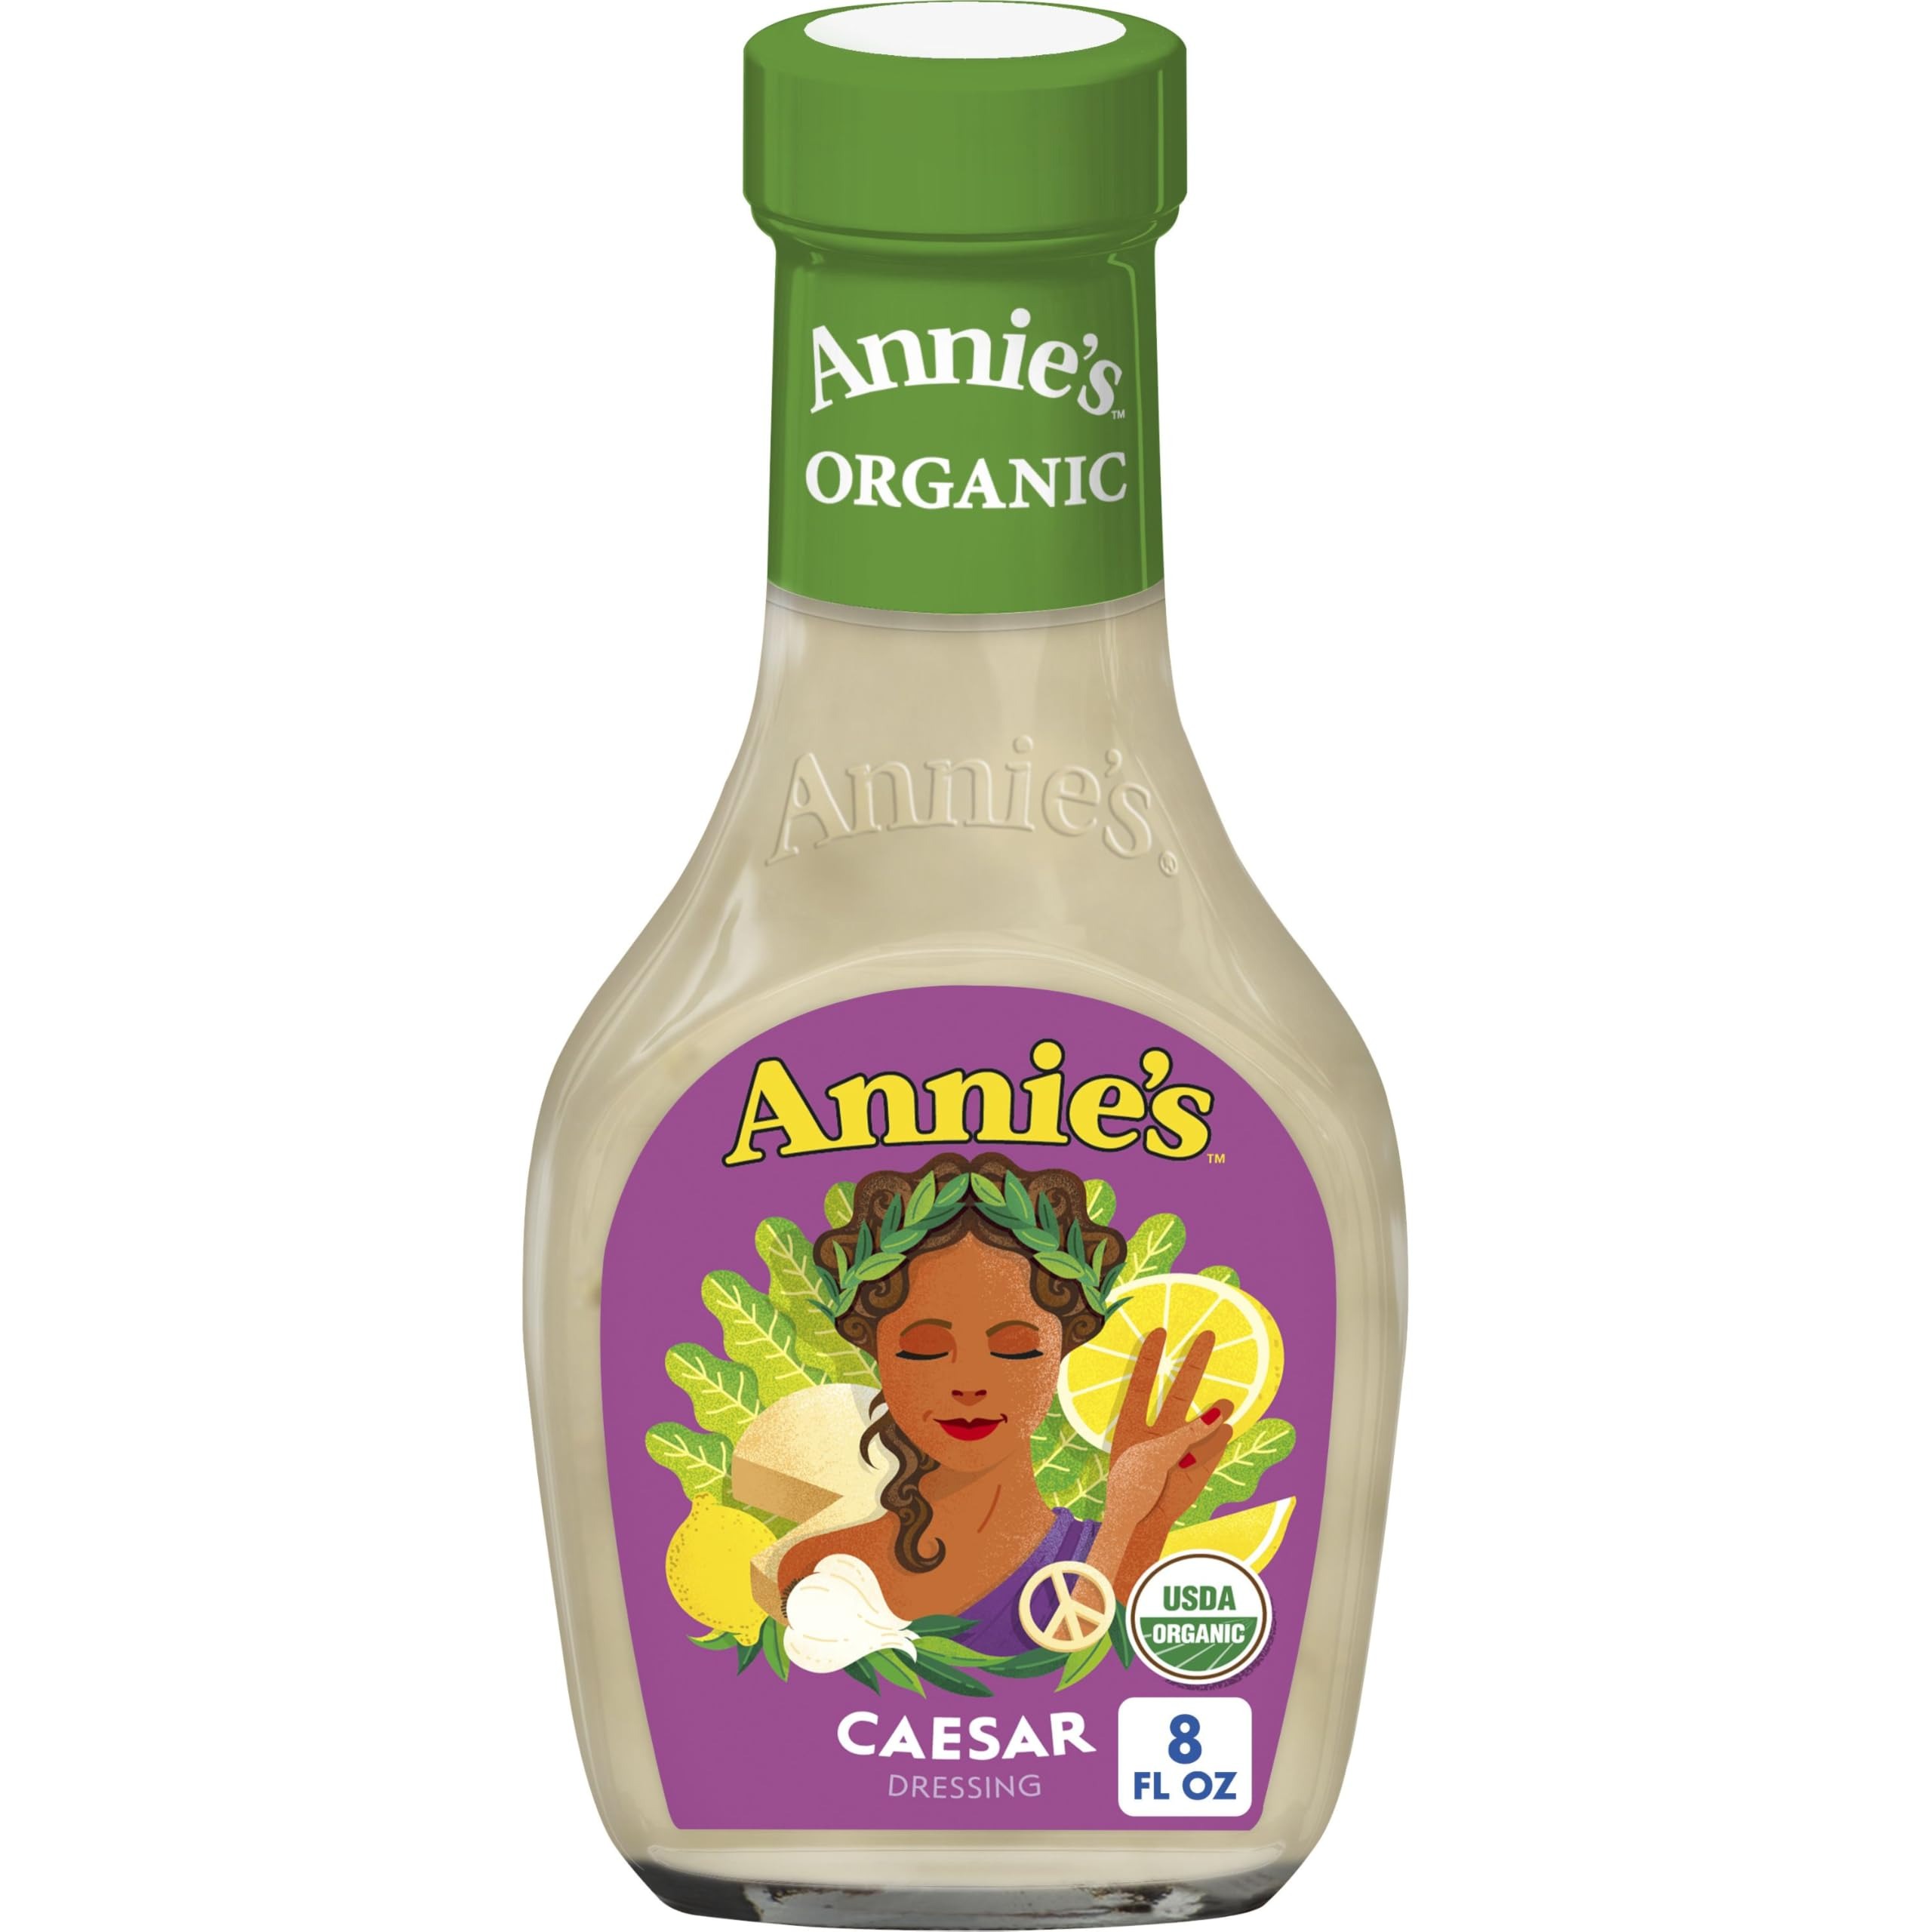
Item Name: Annie's Organic Caesar Salad Dressing, Non-GMO, 8 fl oz
Bullet Point 1: PANTRY STAPLE: Keep in the pantry for when you need a tasty salad topping; Crafted with expeller pressed oil; Refrigerate after opening
Bullet Point 2: WHOLESOME INGREDIENTS: No artificial flavors or synthetic colors
Bullet Point 3: CERTIFIED ORGANIC: This salad dressing is certified USDA Organic and non-GMO
Bullet Point 4: CONTAINS: One 8 fl oz bottle of Annie's Organic Caesar Salad Dressing
Bullet Point 5: CONTAINS: 8 oz
Value: 8.0
Unit: Fl Oz

Price: 6.885